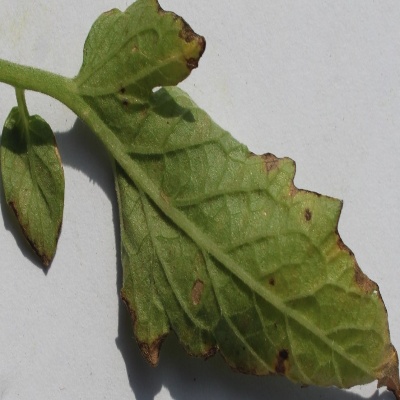
Crop: Tomato
Condition: leaf blight